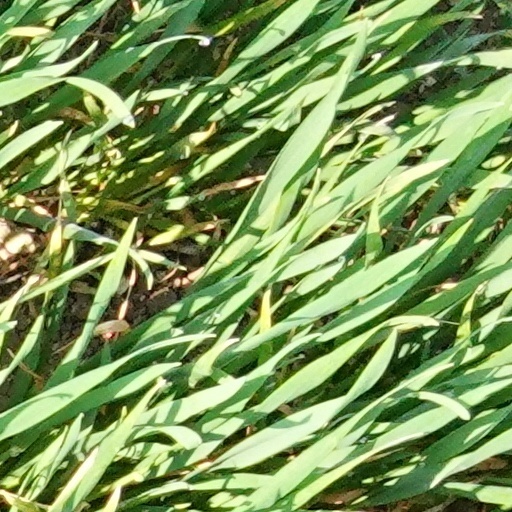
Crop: wheat